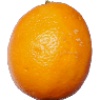
Label: Lemon Meyer 1